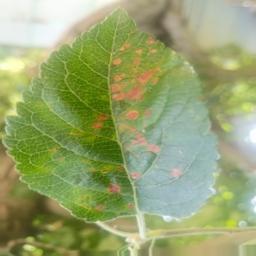
Label: Alternaria